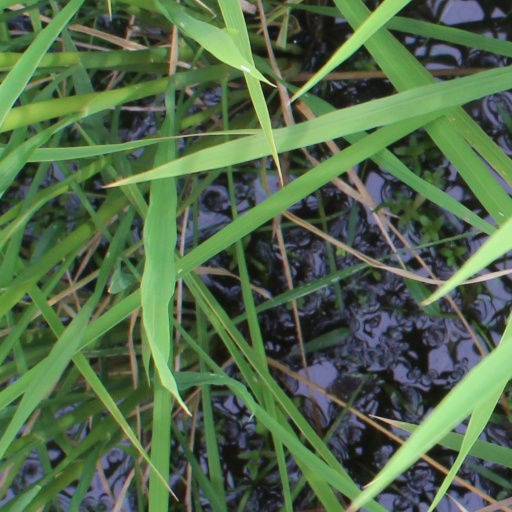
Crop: rice